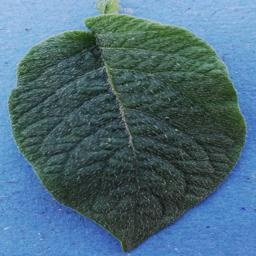
Etiqueta: Sana